Huanggang West railway station

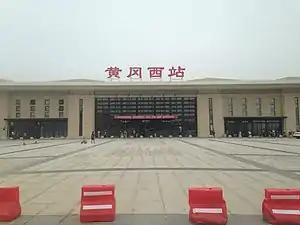

Huanggang West railway station is a railway station in Huangzhou District, Huanggang, Hubei, China.